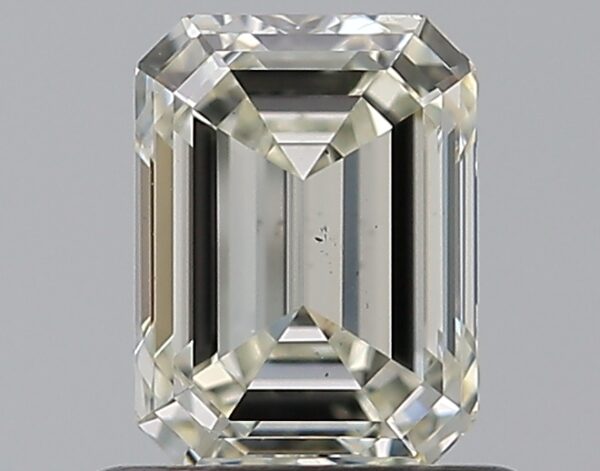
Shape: emerald
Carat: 0.8
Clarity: VS2
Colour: K
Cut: VG
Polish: EX
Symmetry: EX
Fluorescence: F
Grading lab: GIA
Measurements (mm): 5.88 x 4.38 x 3.07